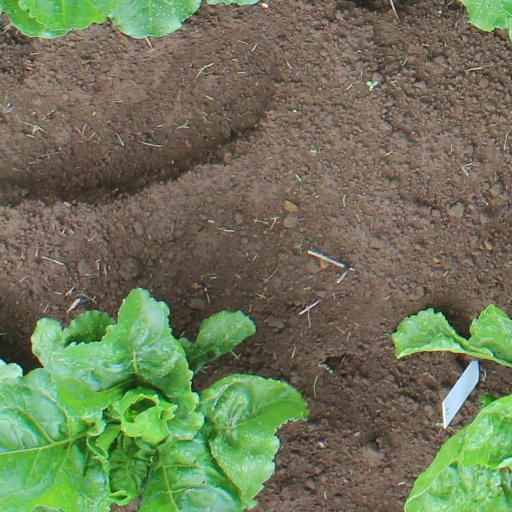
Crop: sugar beet